Great Lakes Institute of Management

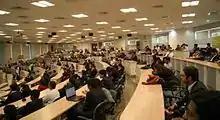
Great Lakes classroom

Great Lakes is accredited by the Association of MBAs (AMBA), UK, one of the three main global accreditation bodies in business education. Great Lakes is the 7th institute in India to get accreditation from the association. Great Lakes Institute of Management, Chennai is accredited by SAQS (South Asian Quality Assurance System).